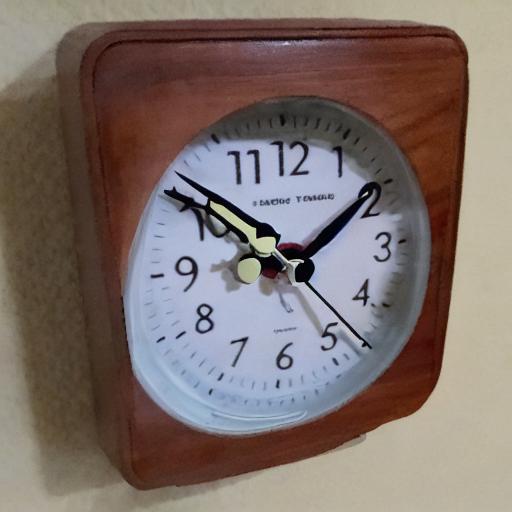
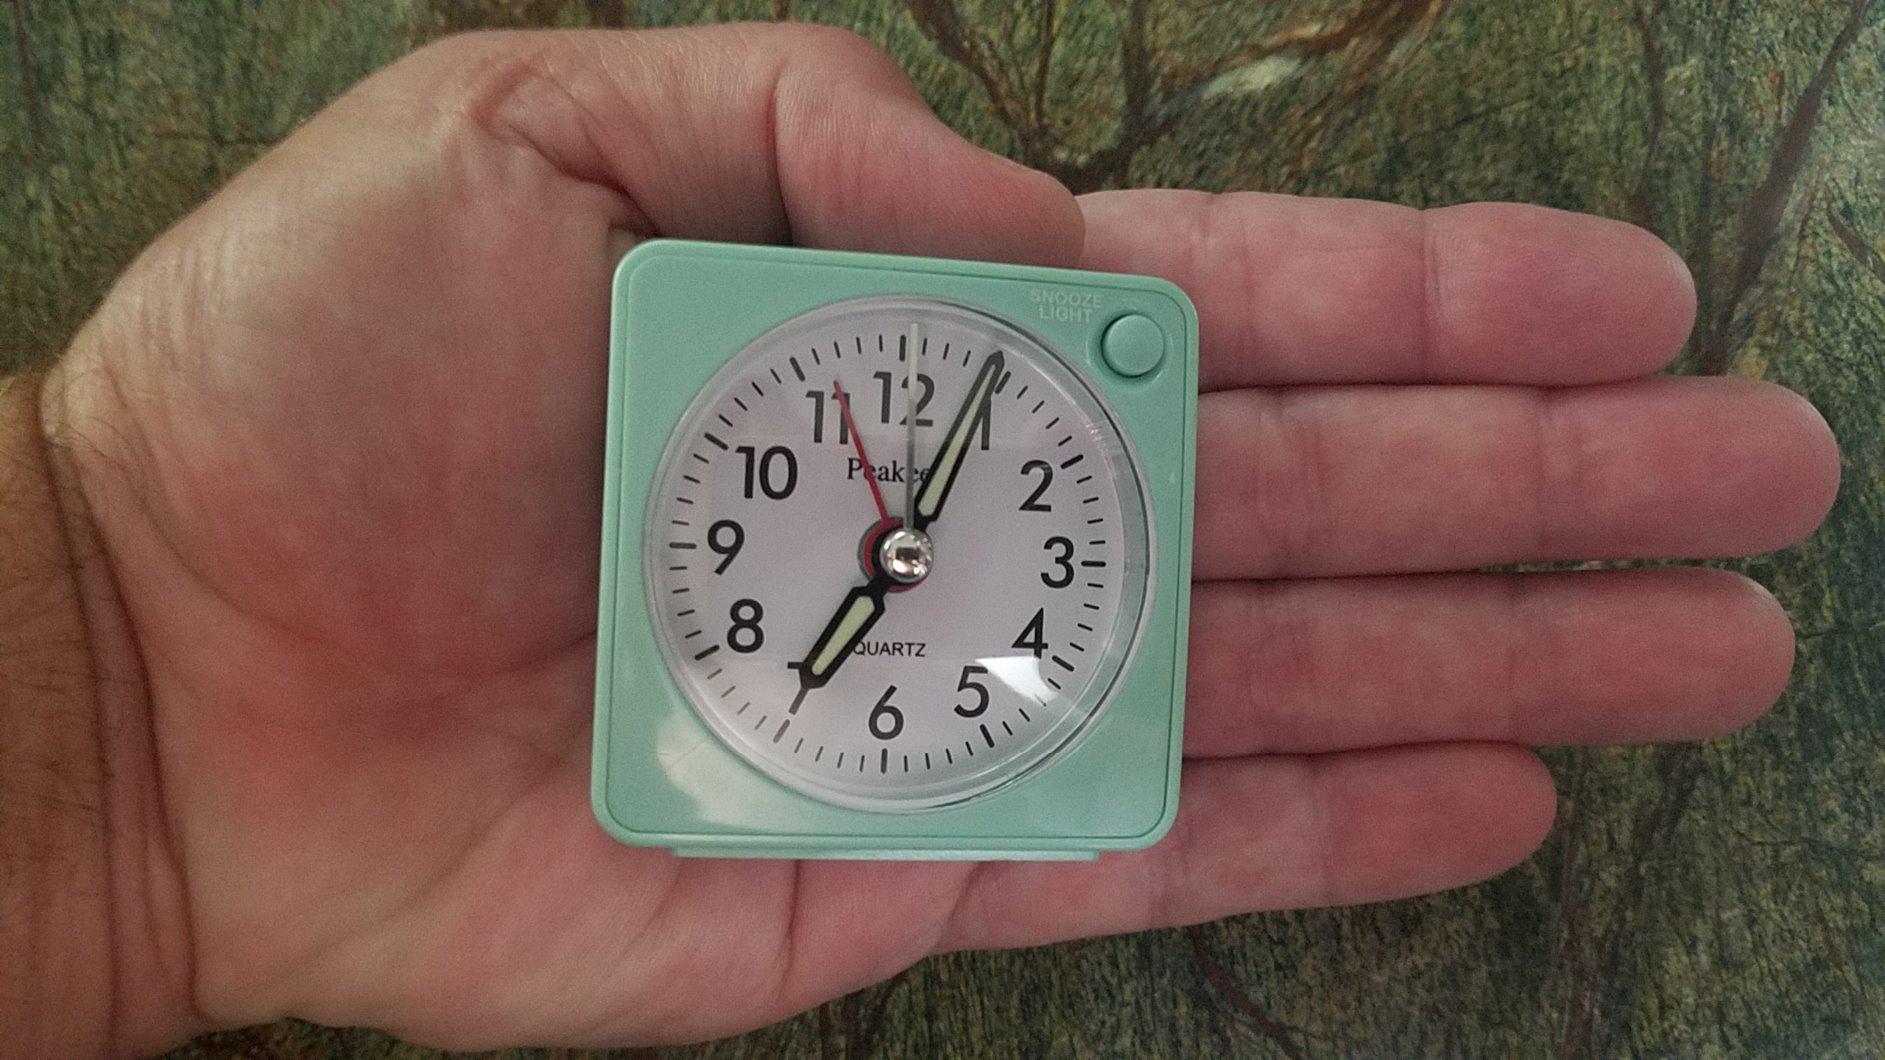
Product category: clock
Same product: no